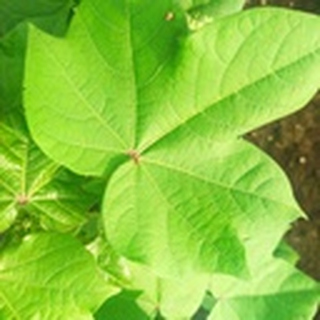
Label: healthy_cotton